Mātauranga Māori

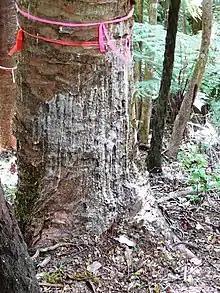
Mātauranga is being employed in treating kauri dieback.

Most traditional Māori science is now focused on a particular practical problem with science-based organisations partnering with iwi, typically with government funding. Outputs include traditional scientific publications, as well as concrete benefits for iwi. Some examples include the geothermal toxicity in food and identifying novel antimicrobial compounds.